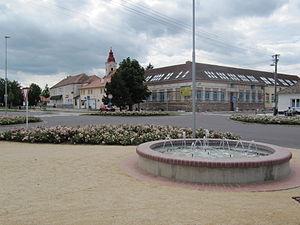
Hevlín est une commune du district de Znojmo, dans la région de Moravie-du-Sud, en République tchèque. Sa population s'élevait à 1 437 habitants en 2019.